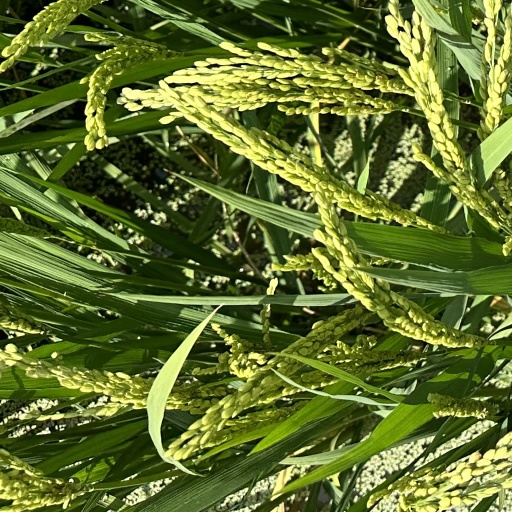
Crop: rice